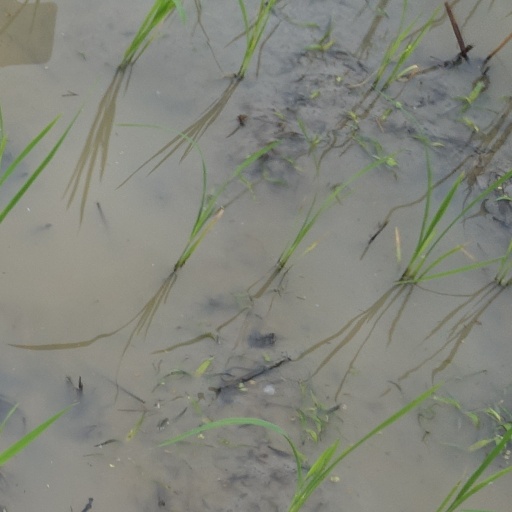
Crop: rice